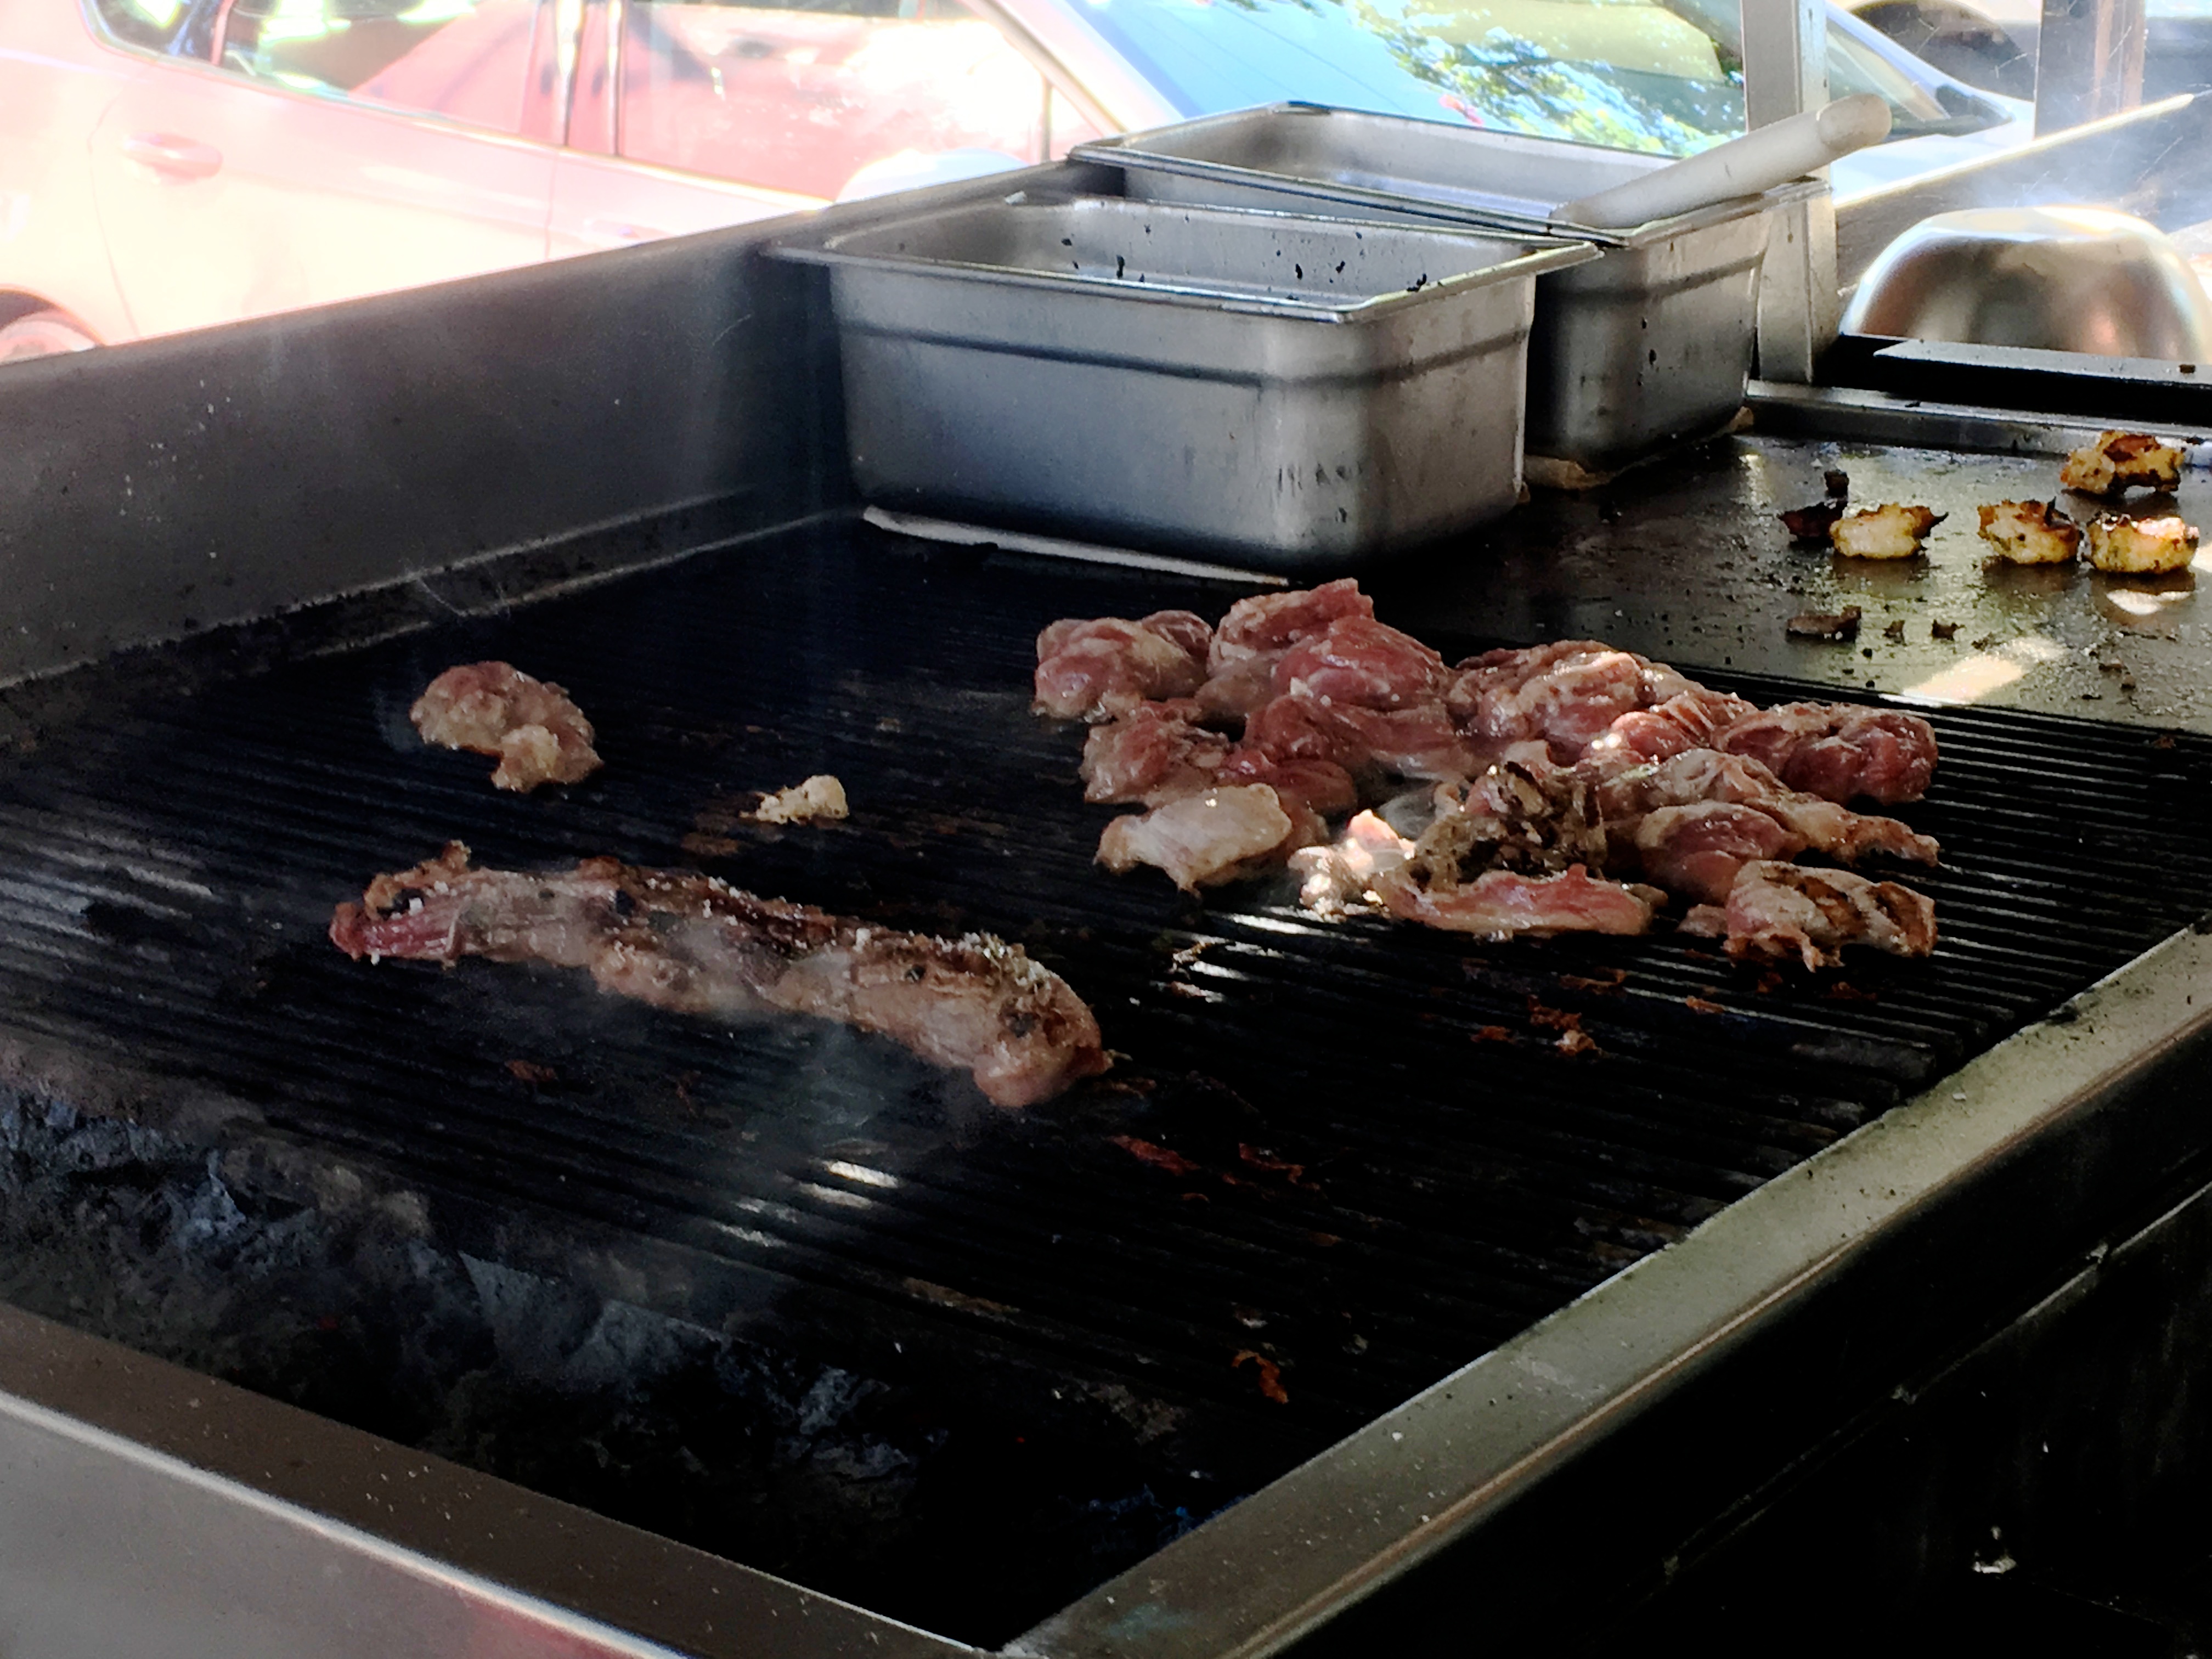
dish, food, cooking, fish, meat, barbecue, cuisine, roasting, grilling, barbecue grill, outdoor grill, animal source foods, kobe beef, churrasco food